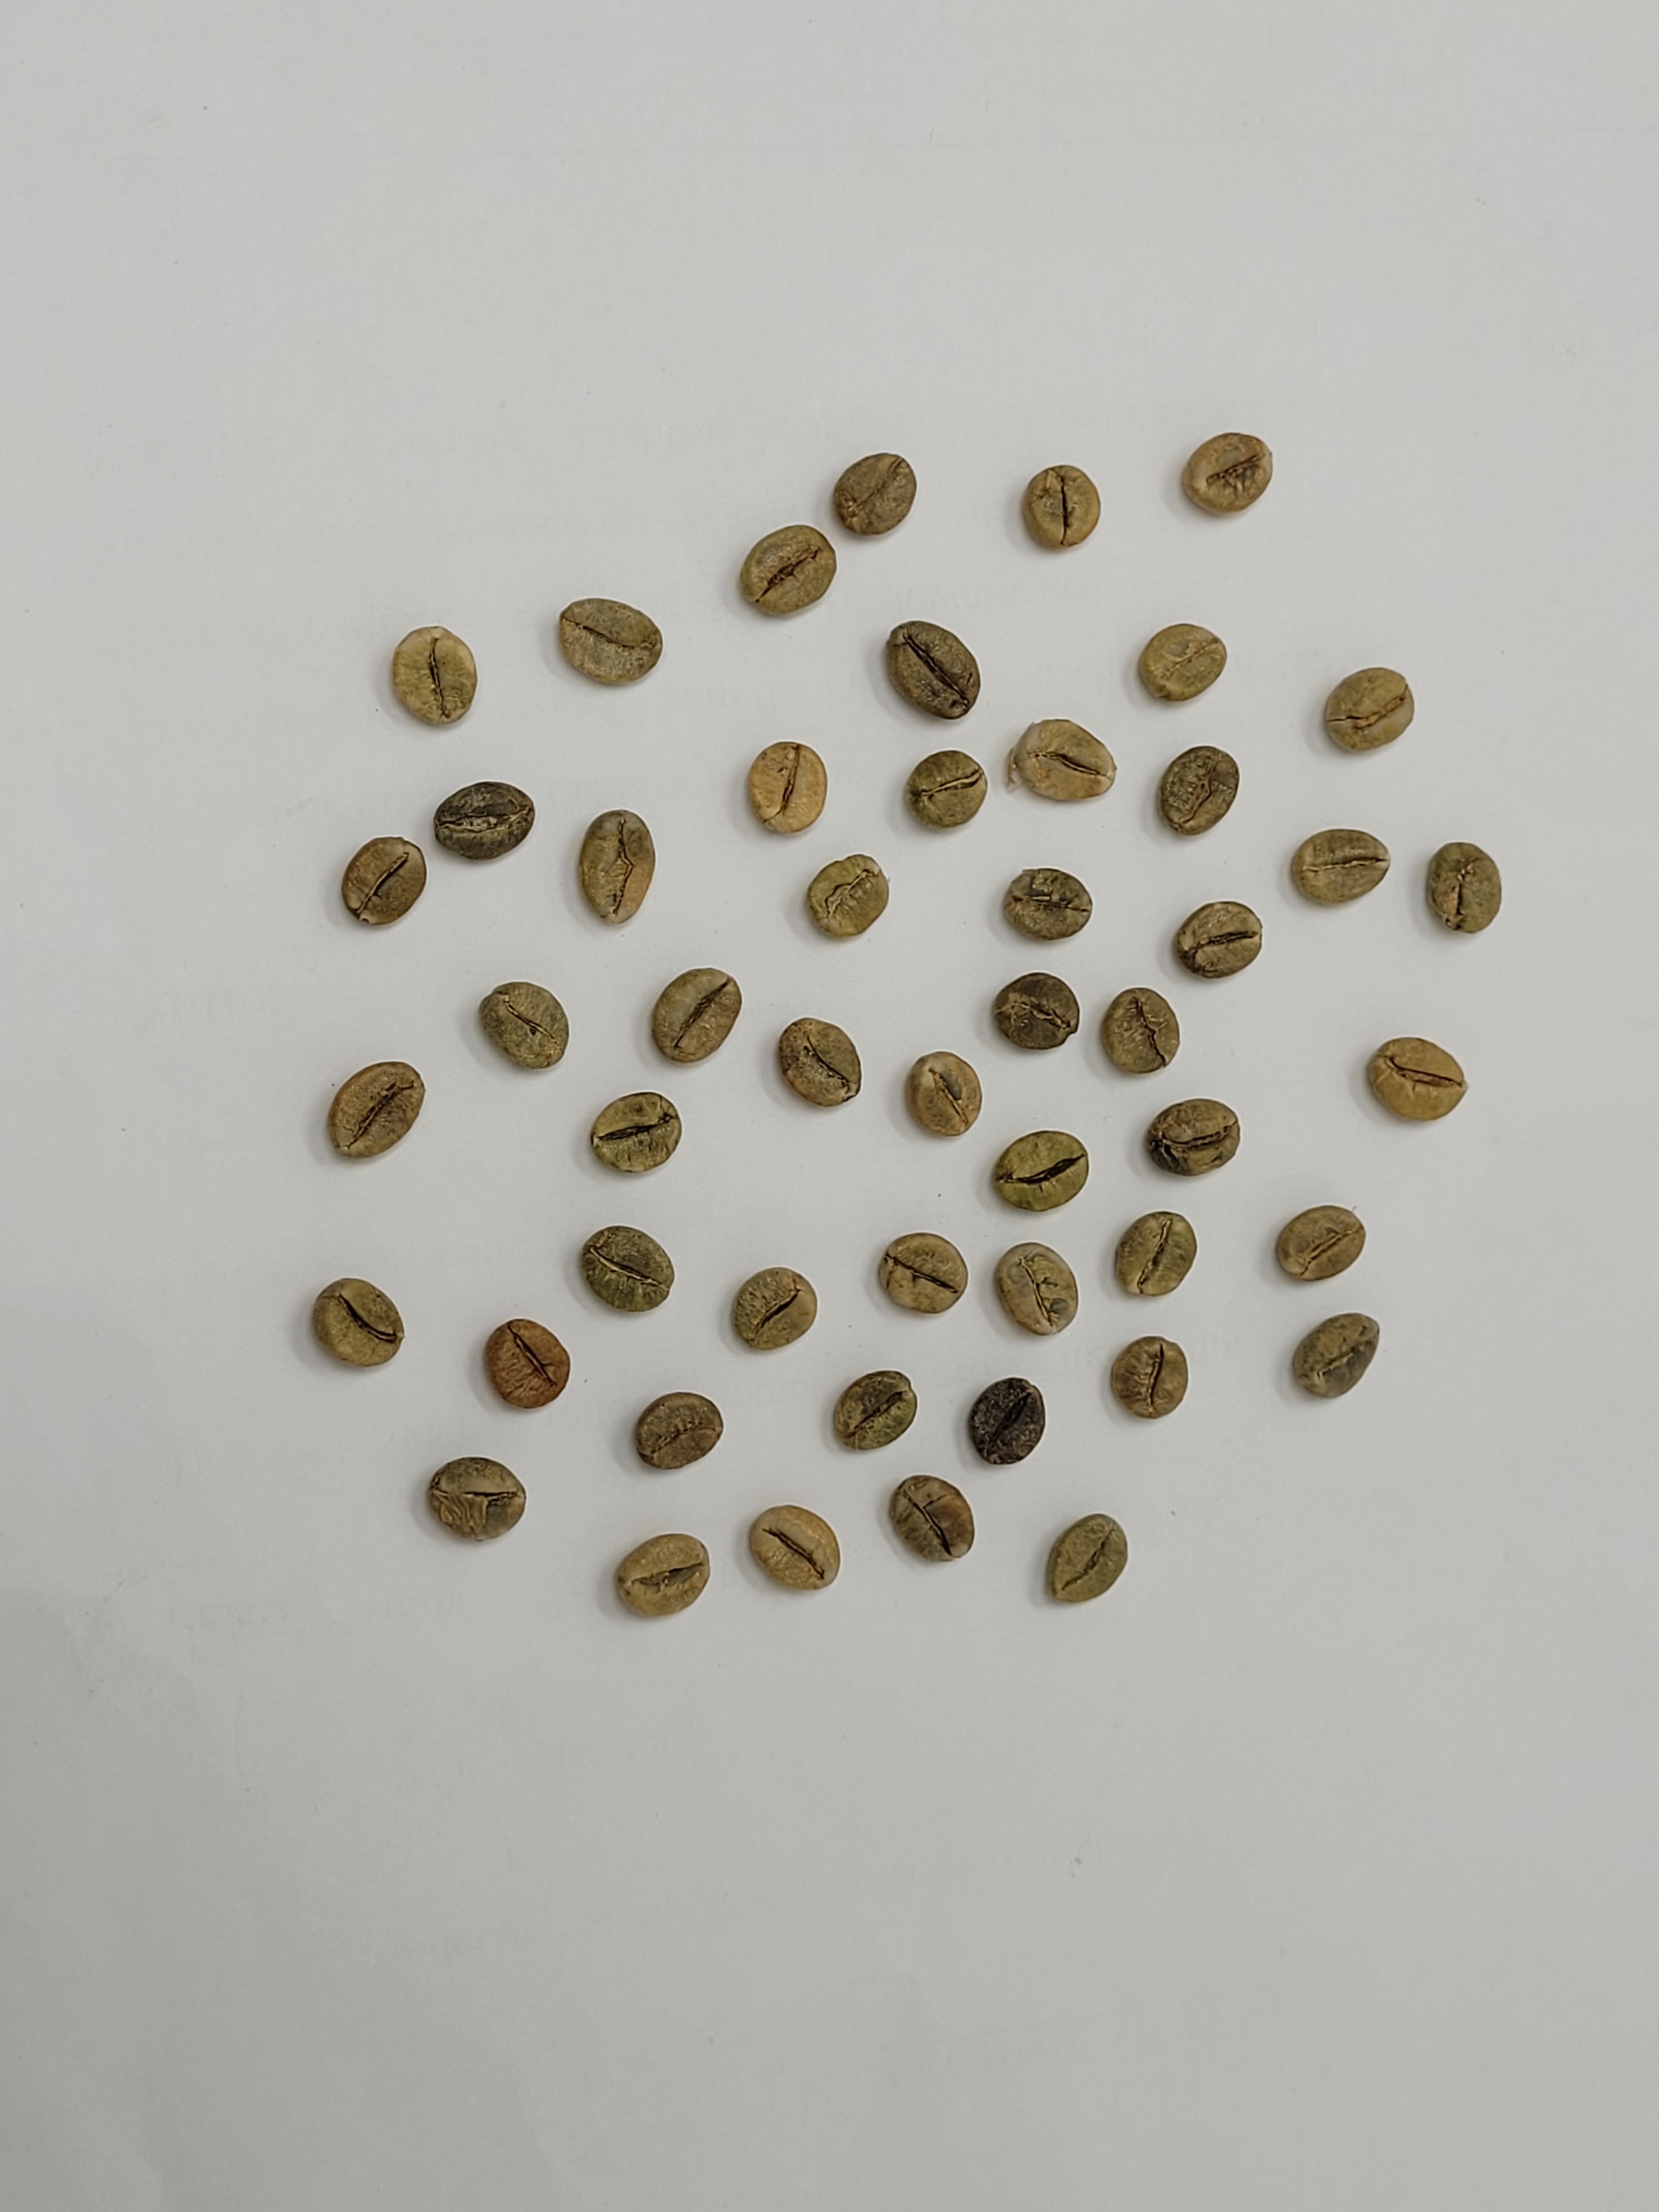
Coffee bean quality grade: AA